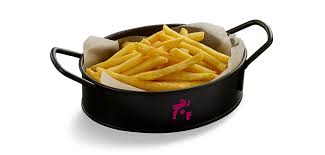
Label: french_fries